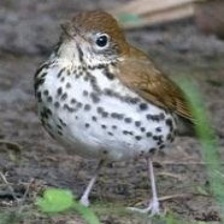
Species: WOOD THRUSH
Scientific name: HYLOCICHLA MUSTELINA